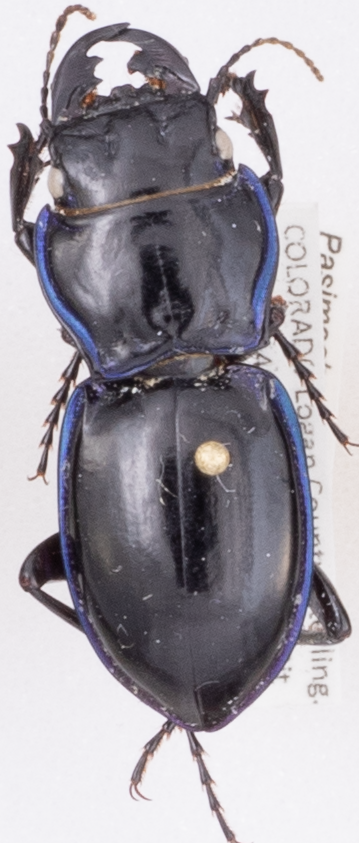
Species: Pasimachus elongatus
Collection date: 2014-09-02
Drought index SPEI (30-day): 1.45
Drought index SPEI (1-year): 1.45
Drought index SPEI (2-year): -0.1